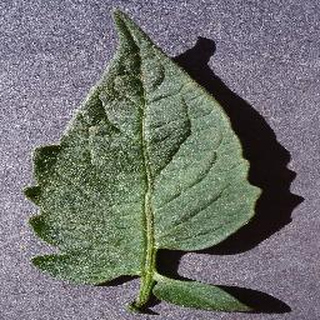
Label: healthy_tomato